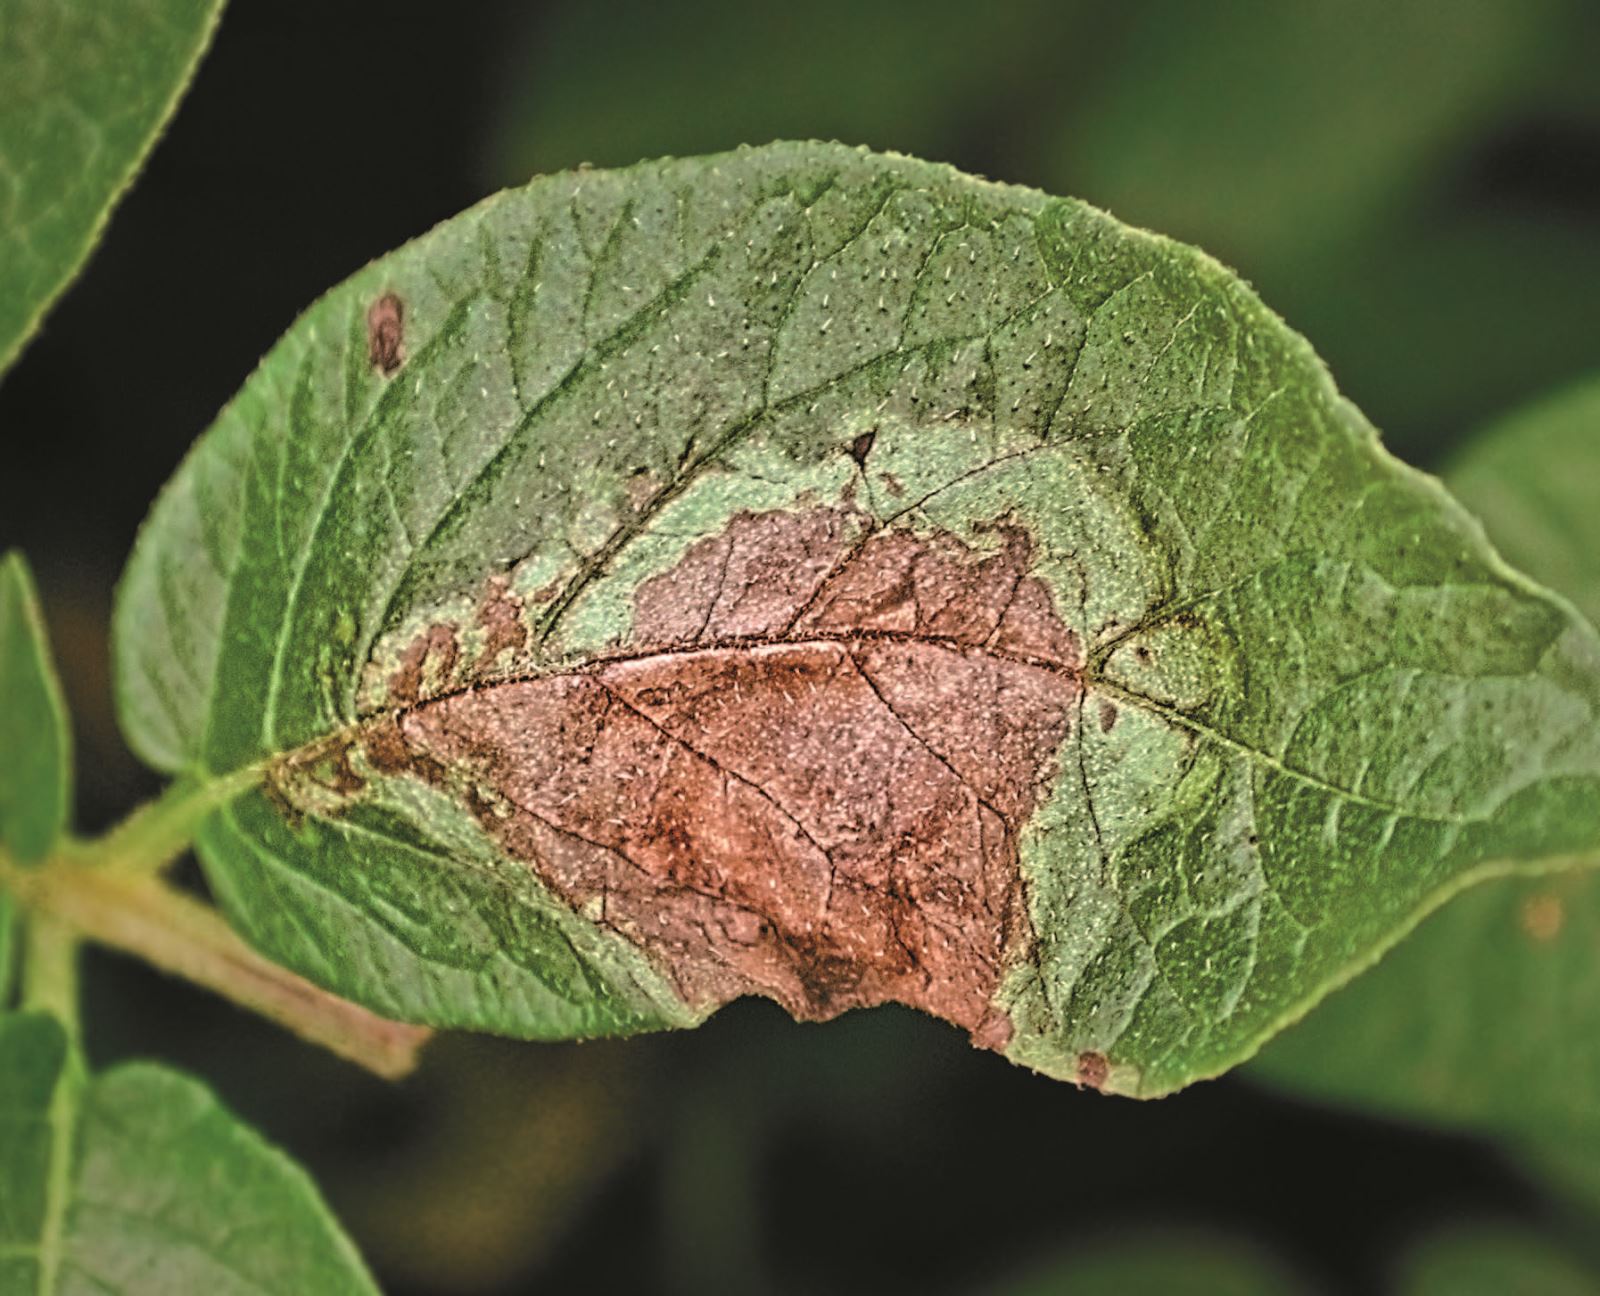
Labels: Potato leaf late blight